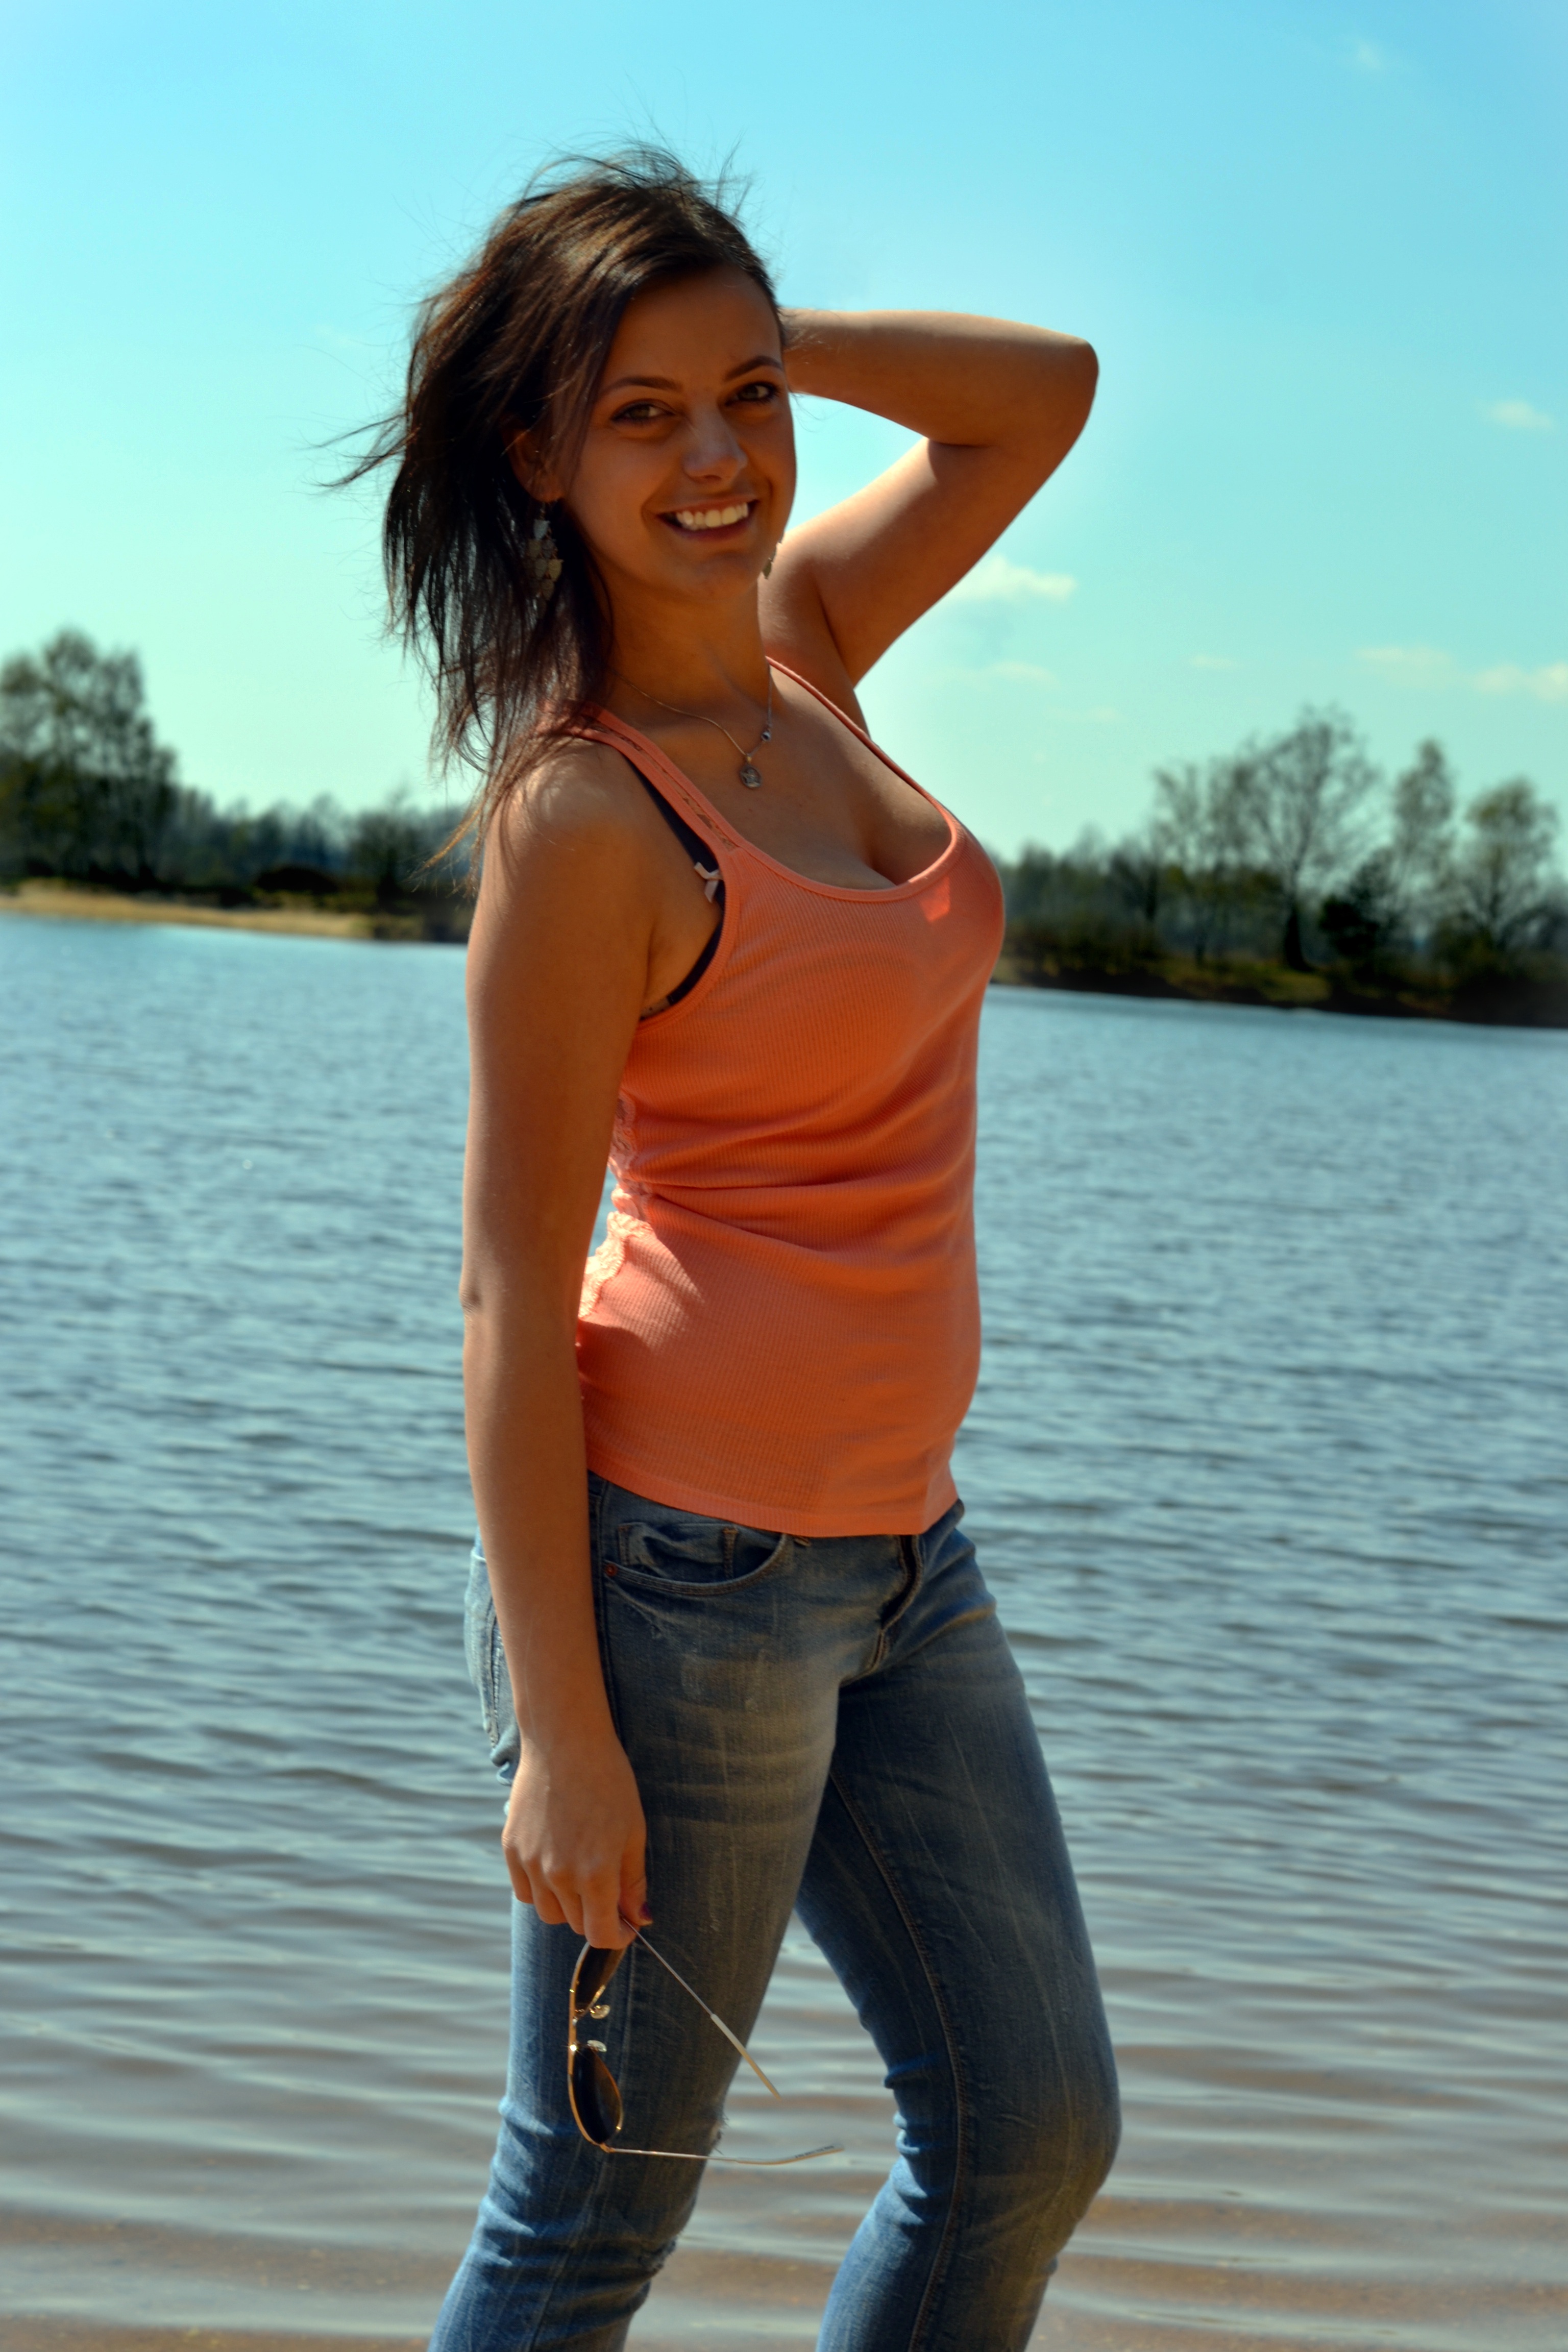
nature, person, sky, girl, sun, woman, hair, photo, vacation, leg, model, spring, fashion, blue, jogging, clothing, lady, season, smile, face, beauty, photo shoot, p skovna